Genetic history of East Asians

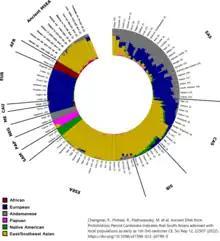
Estimated ancestry components among selected modern populations per Changmai et al. (2022). The yellow component represents East Asian-like ancestry.

Common Y-DNA haplogroups in Turkic peoples are Haplogroup N-M231 (found with especially high frequency among Turkic peoples living in present-day Russia, especially among Siberian Tatars, as Zabolotnie Tatars have one of the highest frequencies of this haplogroup, second only to Samoyedic Nganasans ), Haplogroup C-M217 (especially in Central Asia, and in particular, Kazakhstan, also in Siberia among Siberian Tatars), Haplogroup Q-M242 (especially in Southern Siberia among the Siberian Tatars, also quite frequent among Lipka Tatars and among Turkmens and the Qangly tribe of Kazakhs), and Haplogroup O-M175 (especially among Turkic peoples living in present-day China, the Naiman tribe of Kazakhs and Siberian Tatars). Some groups also have Haplogroup R1b (notably frequent among the Teleuts, Siberian Tatars, and Kumandins of Southern Siberia, the Bashkirs of the Southern Ural region of Russia, and the Qypshaq tribe of Kazakhs), Haplogroup R1a (notably frequent among the Kyrgyz, Altaians, Siberian Tatars, Lipka Tatars, Volga Tatars, Crimean Tatars and several other Turkic peoples living in present-day Russia), Haplogroup J-M172 (especially frequent among Uyghurs, Azerbaijanis, and Turkish people), and Haplogroup D-M174 (especially among Yugurs, but also observed regularly with low frequency among Southern Altaians, Nogais, Kazakhs, and Uzbeks).